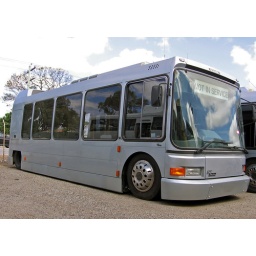
Transperth CAT bus built by DAB at the auction house in Bellevue.